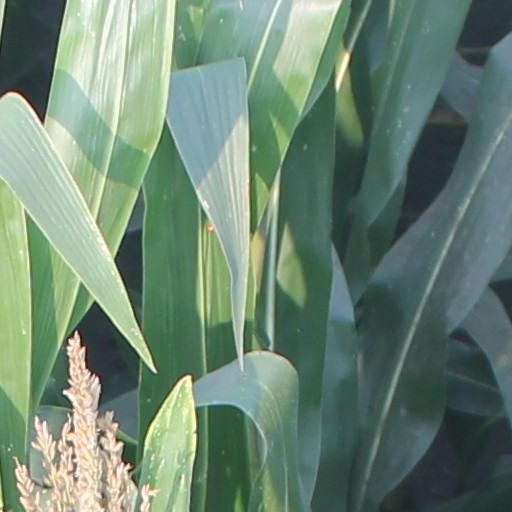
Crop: maize; corn